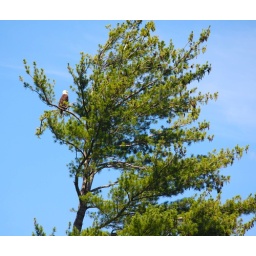
Bald Eagle near tree with nesting female - Sullivan County, NY